Balliol College Boat Club

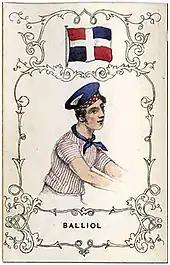
An 1840s depiction of Balliol College's rowing outfit, including a blue bonnet with a chequered red, green and white band and jersey with thin red vertical stripes.

The Balliol College Archives have much material concerning the Boat Club from about 1840 onwards. The College Buttery has an extensive collection of sports photographs and trophies including many to do with the Boat Club. Although it is questioned whether an official boat club existed until the 1850s.